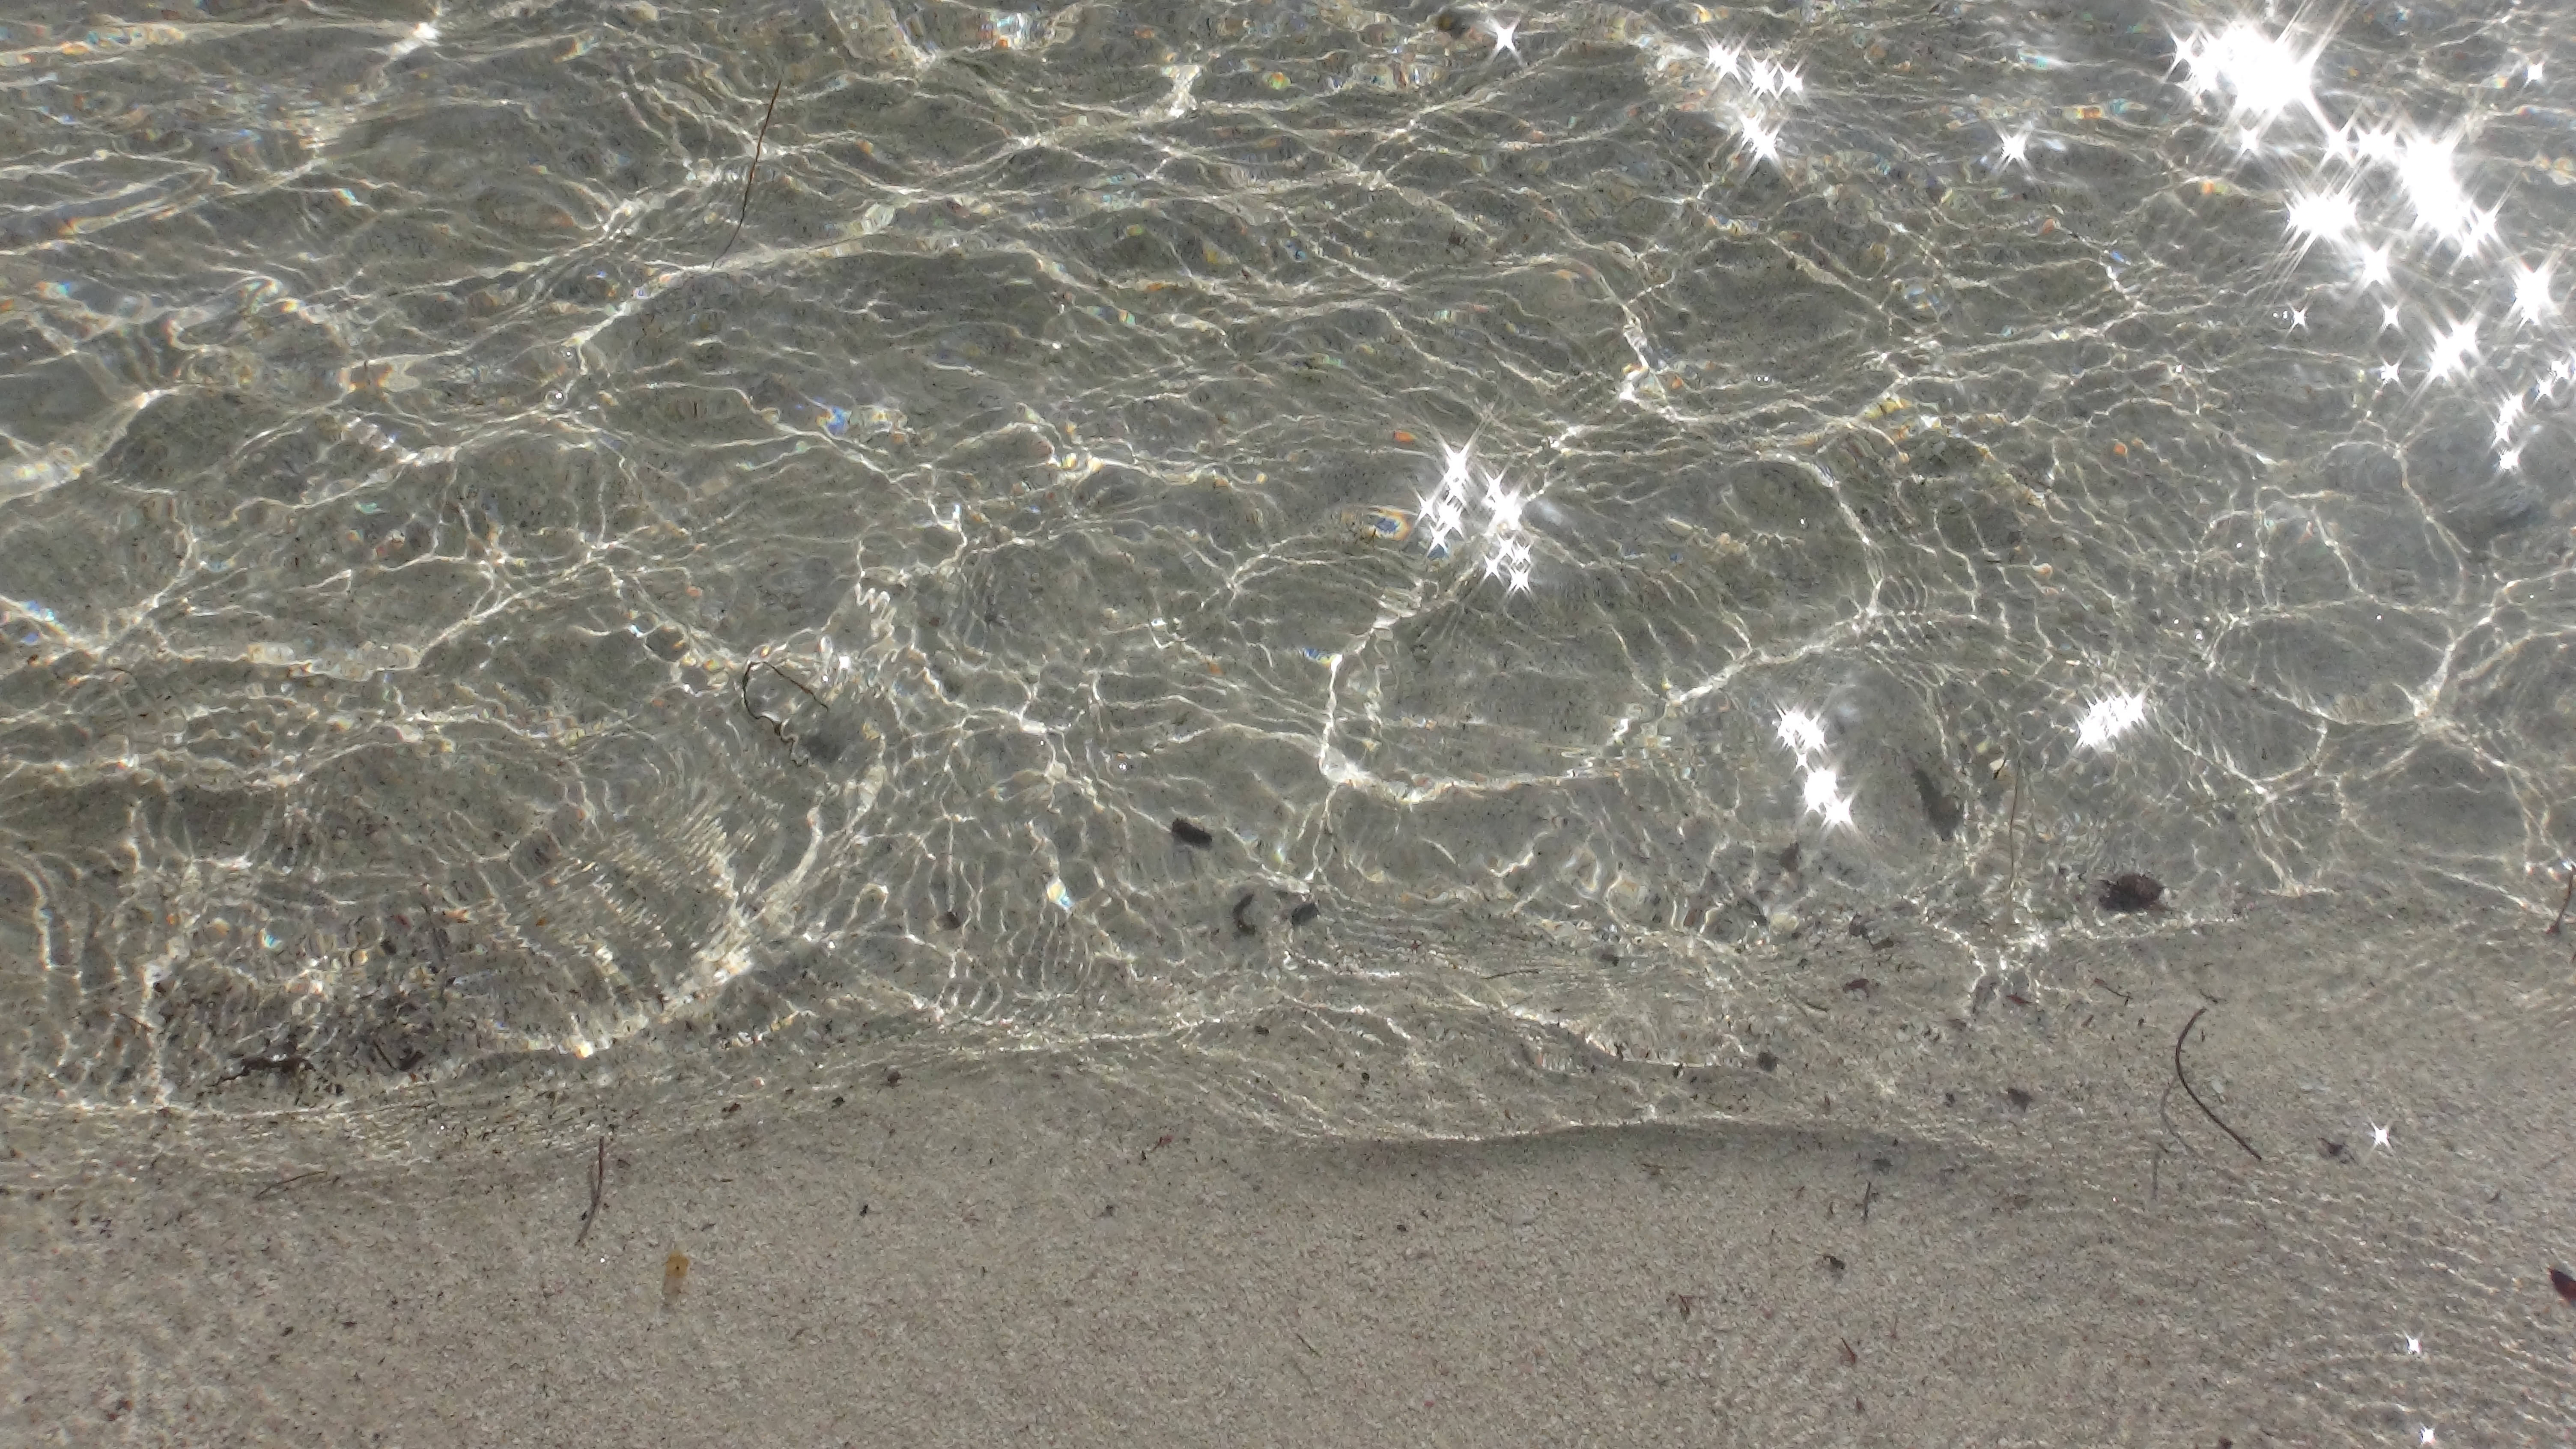
sand, soil, material